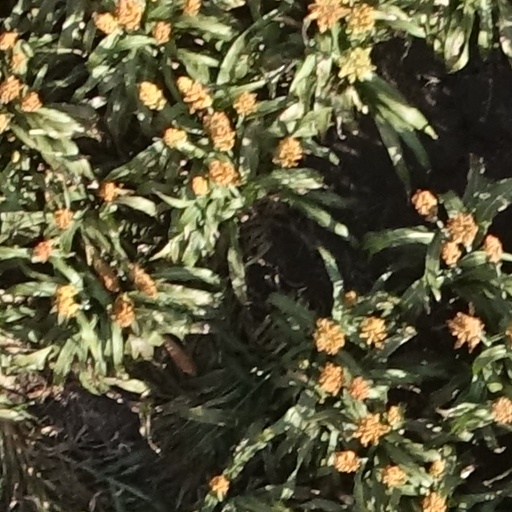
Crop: sorghum